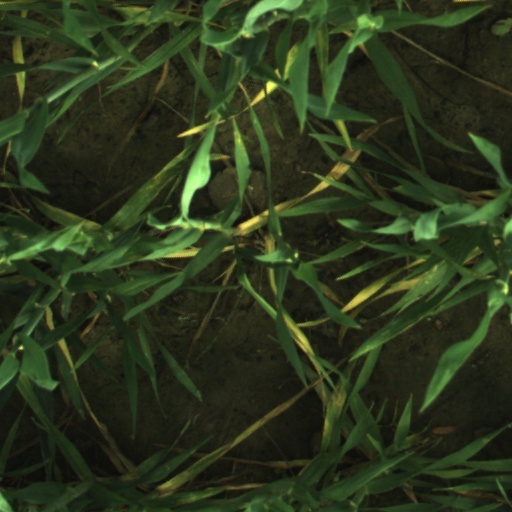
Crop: wheat